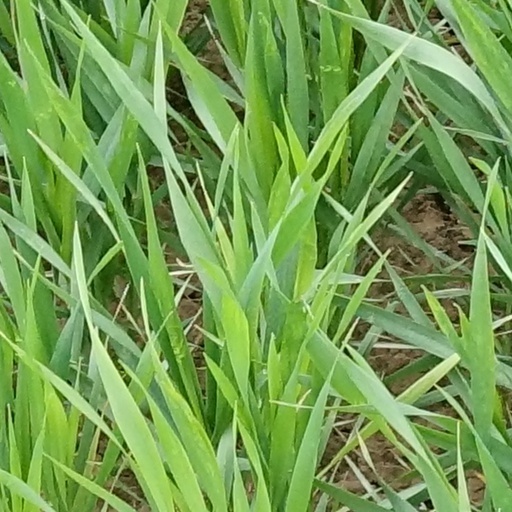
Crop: wheat